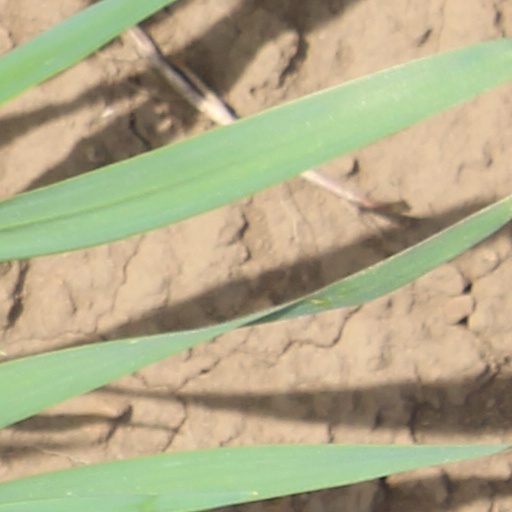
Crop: wheat